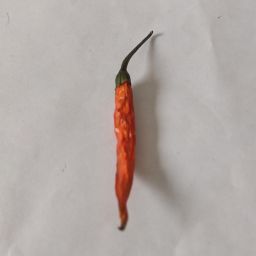
Crop: Chile Pepper
Quality: Dried